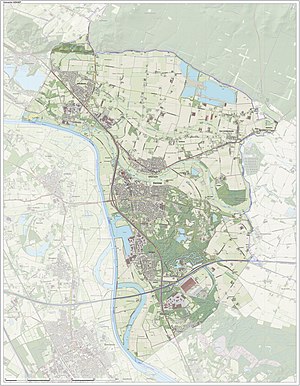
Gennep
Gennep er en kommune og en by, beliggende i den sydlige provins Limburg i Nederlandene. Kommunens areal er på 47,71 km², og indbyggertallet er på 17.070 pr. 1. april 2016. Kommunen grænser op til Bergen, Boxmeer, Cuijk, Mook en Middelaar, Groesbeek, Kranenburg og Goch.